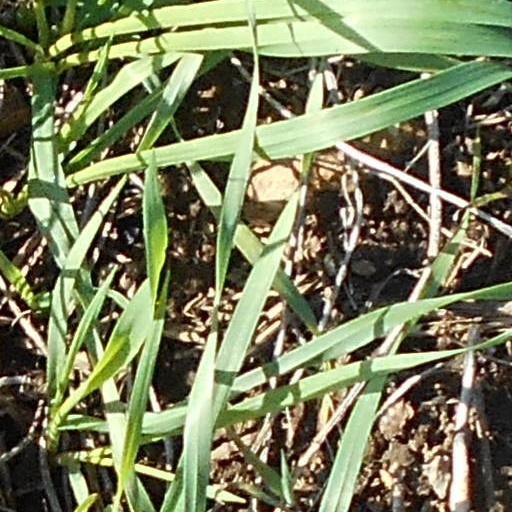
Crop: wheat